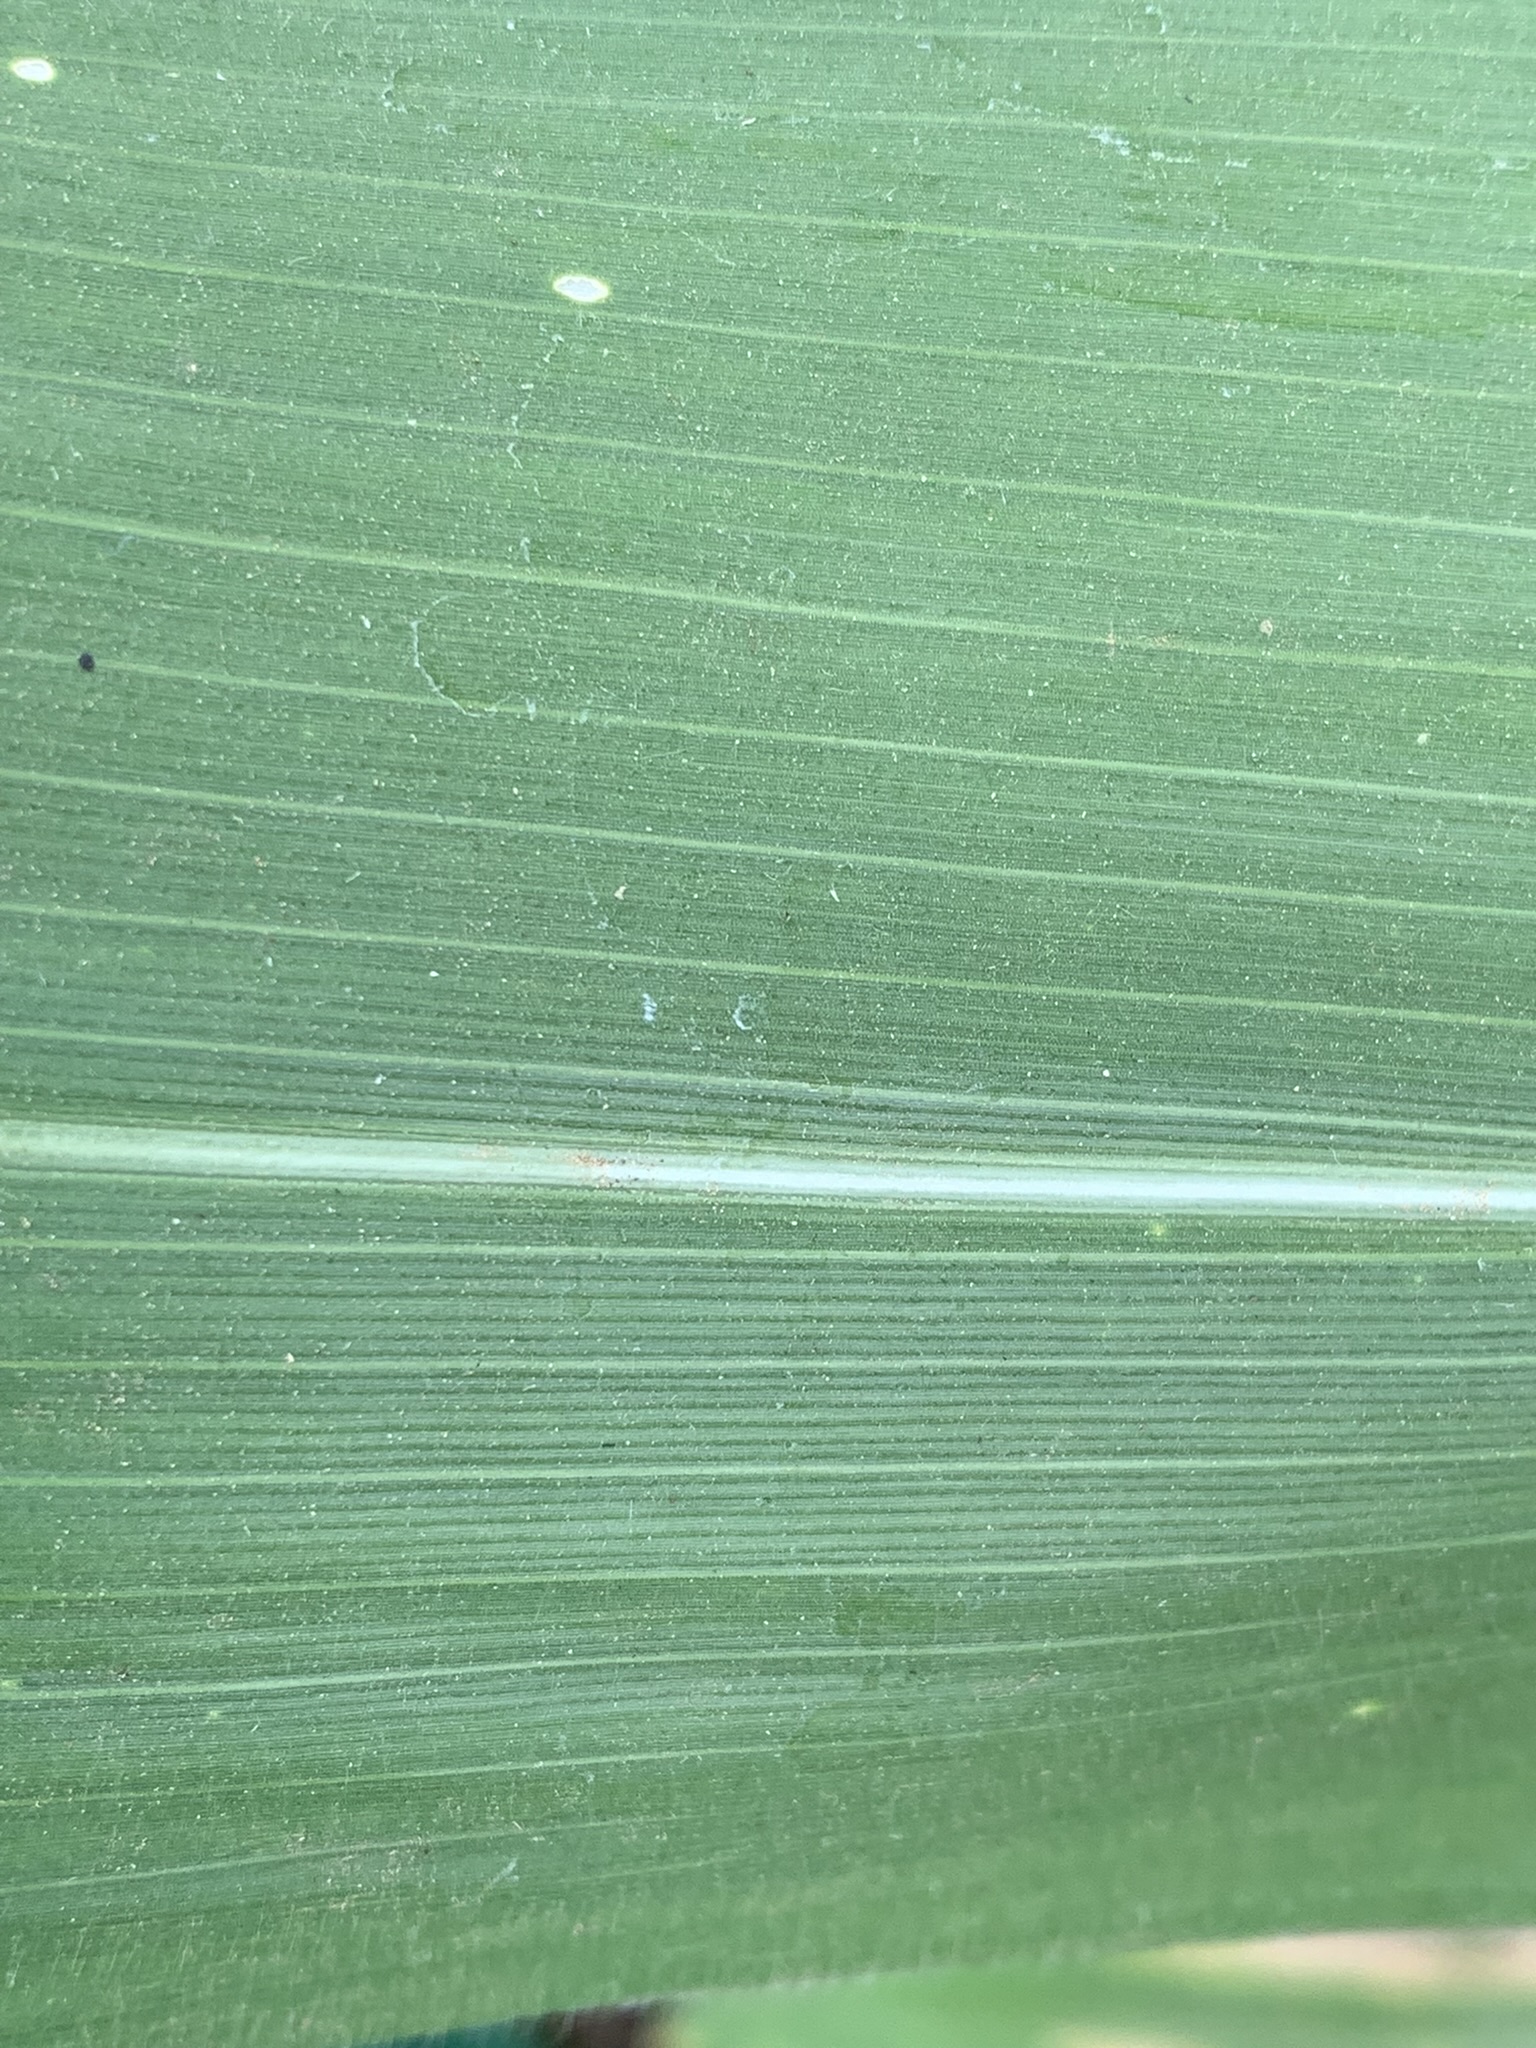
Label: Healthy